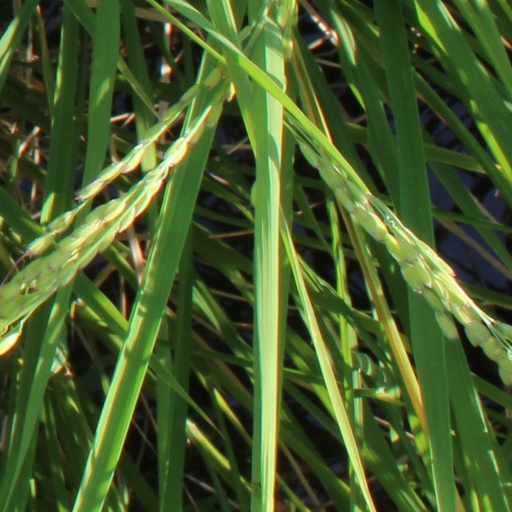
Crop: rice